Schuylkill Navy

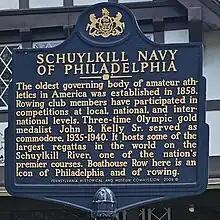
Historical marker on Boathouse Row

The Schuylkill Navy was founded by nine Philadelphia rowing clubs seeking a governing body to prevent fixed races. Once formed, the Navy enacted a code of conduct that prohibited wagering on races.